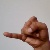
The image shows a hand gesture representing the letter 'J' in Indian Sign Language.